241 Germania

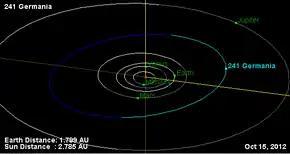
Orbital diagram

241 Germania is a very large main-belt asteroid. It is classified as a B-type asteroid and is probably composed of dark, primitive carbonaceous material.